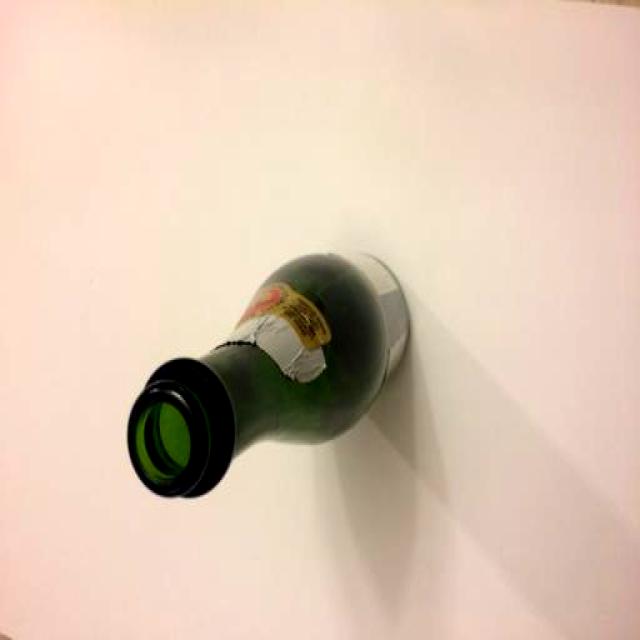
Label: Glass